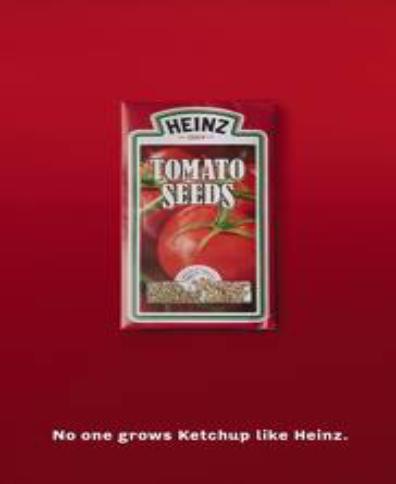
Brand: Heinz Tomato Ketchup
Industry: Food